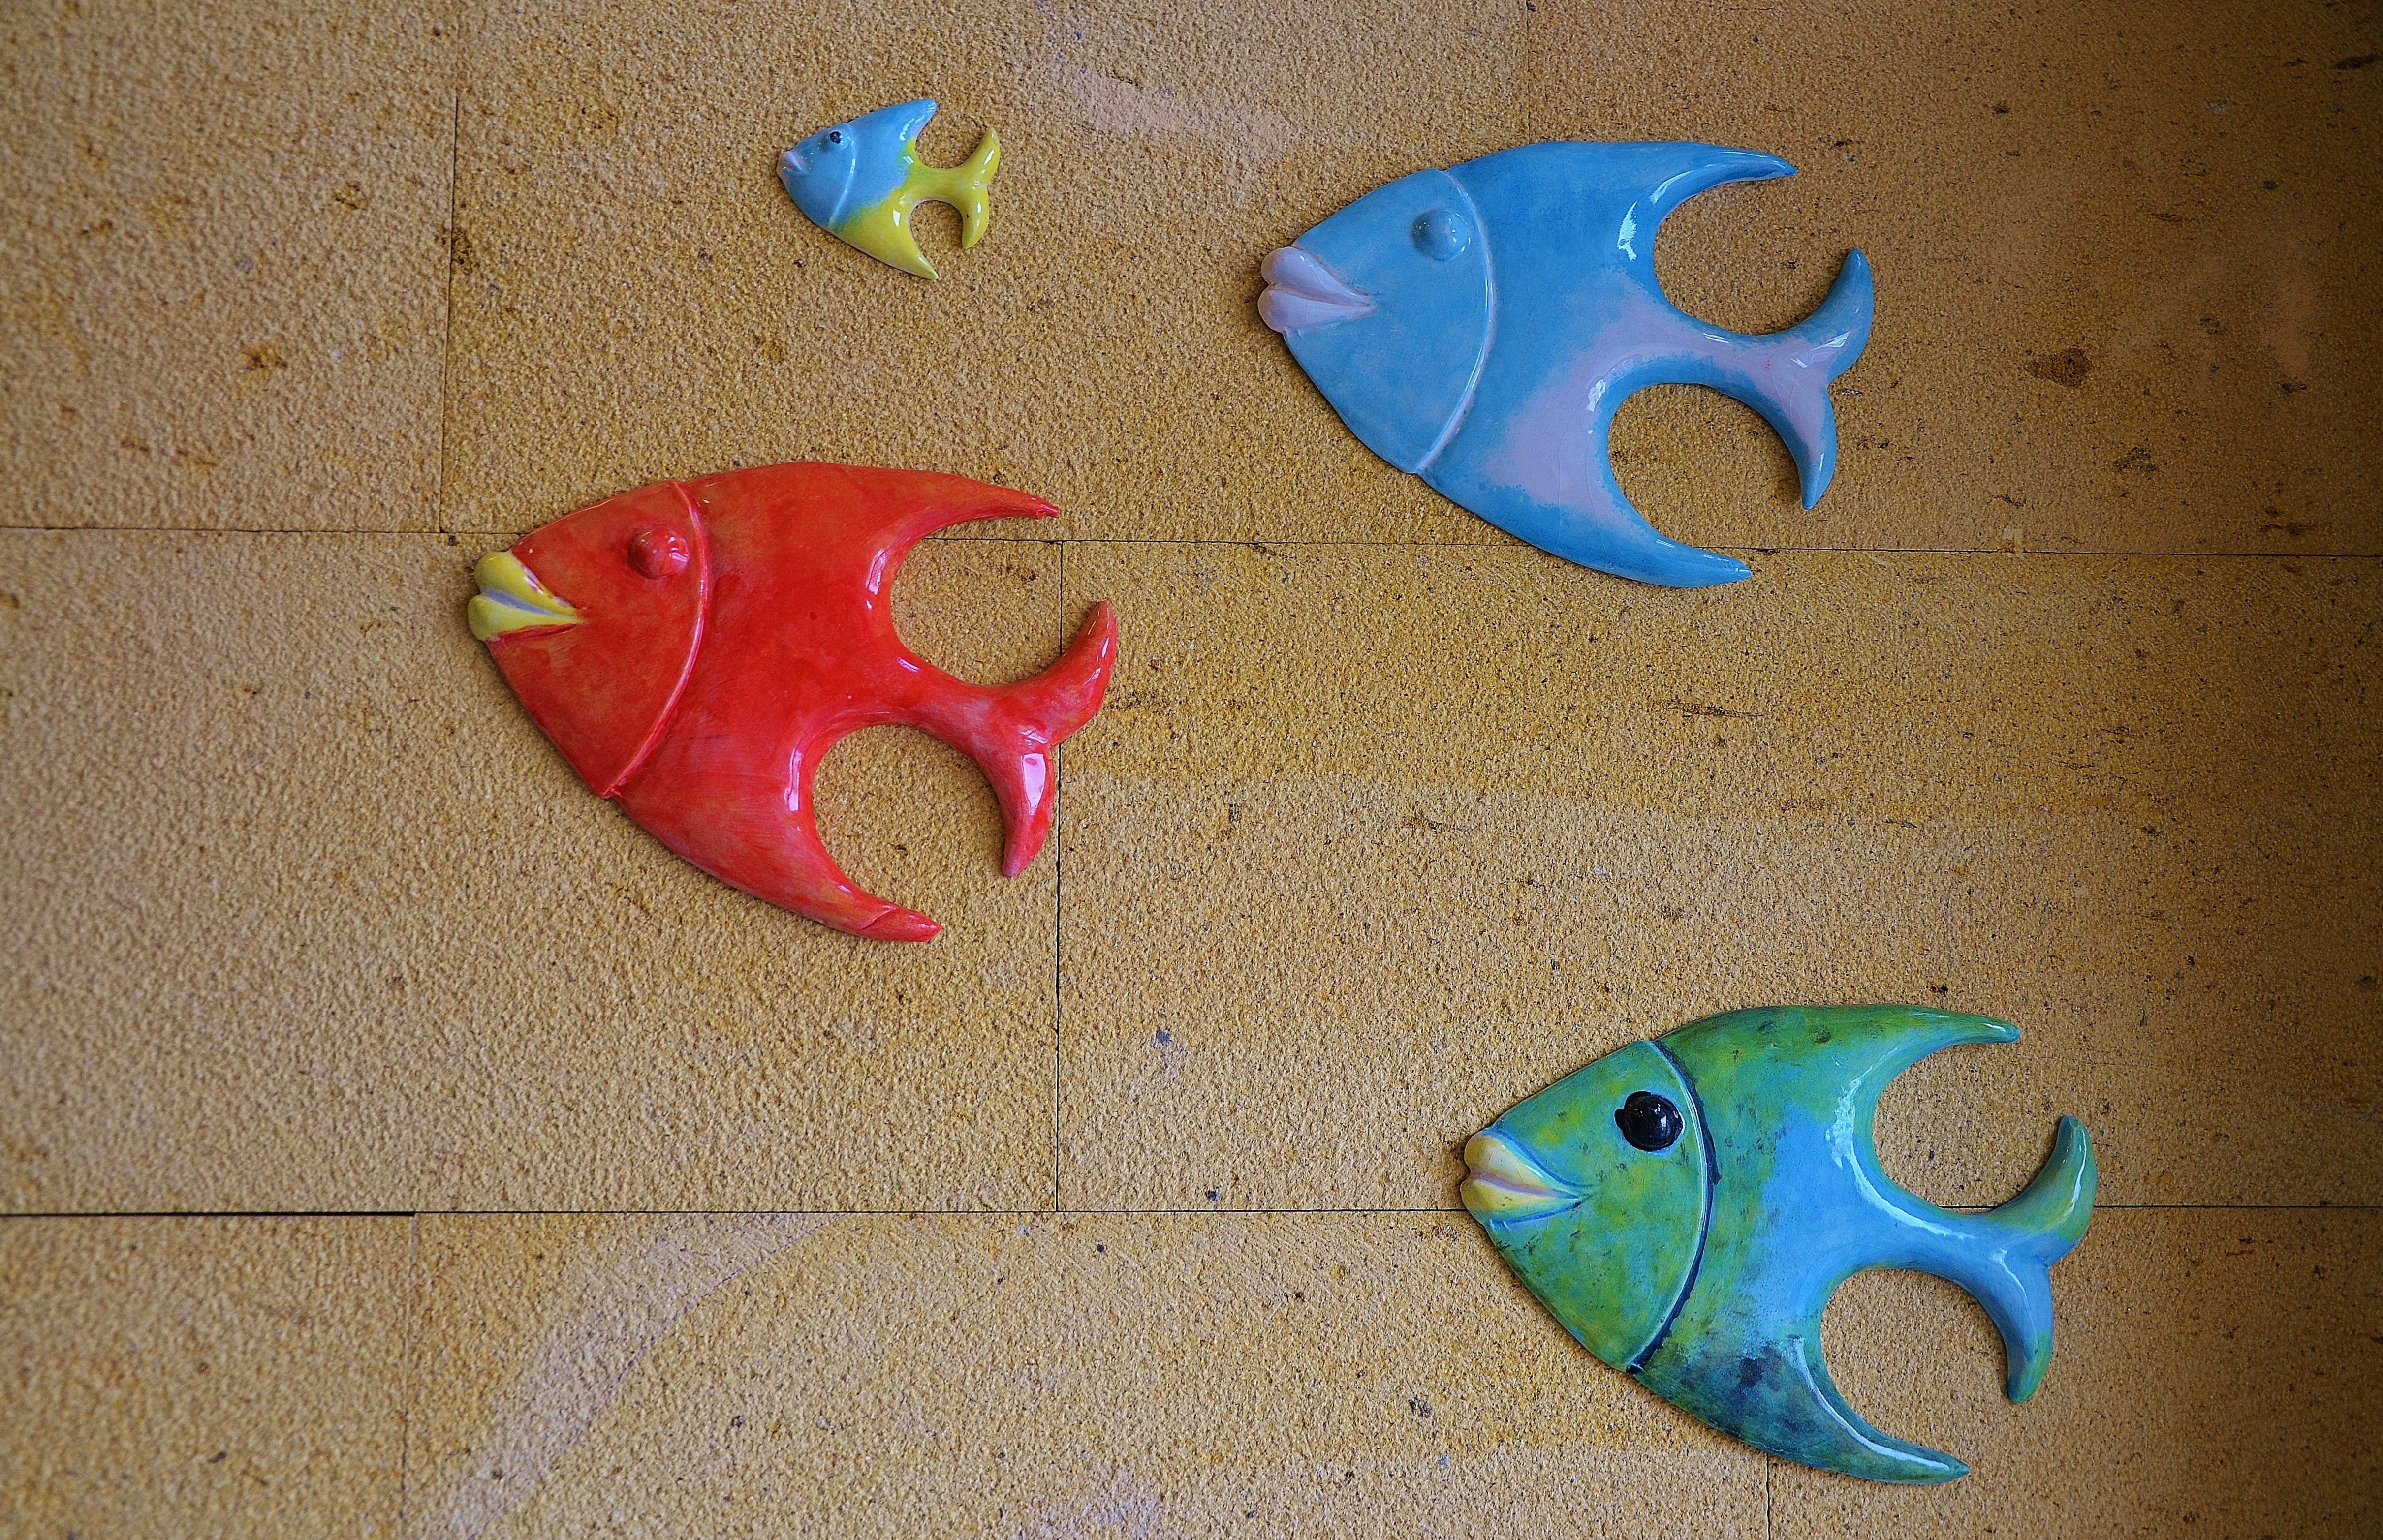
leaf, animal, decoration, symbol, color, blue, fish, toy, art, design, decorative, aquarium, organ